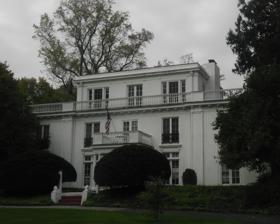
Building: Soundview Manor
Country: United States of America
Year built: 1920
Historic house in New York, United States United States historic place Soundview Manor U.S. National Register of Historic Places Show map of New York Show map of the United States Location 283 Soundview Ave., White Plains, New York Coordinates 41°0′15″N 73°45′55″W / 41.00417°N 73.76528°W / 41.00417; -73.76528 Area 4 acres (1.6 ha) Built 1920 Architect Patterson, Chester A. Architectural style Classical Revival NRHP reference No. 09000957 Added to NRHP November 25, 2009 Soundview Manor is a historic home located on four acres in White Plains , Westchester County, New York . Built in 1920 by landowner Robert B. Dula, and is a stuccoed , frame building in the Classical Revival style. It is L-shaped and has a three-story, three-bay central section flanked by two-story, one-bay blocks on each side.  The house has flat roofs, with prominent balustrades .  The flat roofed front porch is supported by Tuscan order columns. It was added to the National Register of Historic Places in 2009. See also National Register of Historic Places listings in southern Westchester County, New York References